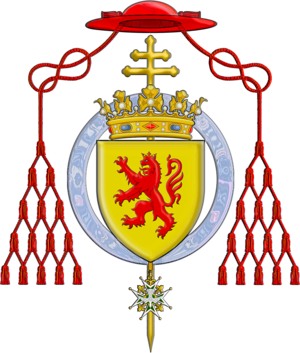
Armoiries du cardinal de Luynes
La Maison d'Albert de Luynes olim Albert est une famille subsistante de la noblesse française.
Paul d'Albert de Luynes, né à Versailles le 5 janvier 1703 et mort à Paris le 21 janvier 1788, est un prélat et homme de cour du royaume de France du XVIIIᵉ siècle.